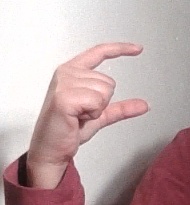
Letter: dal